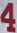
Number: 4